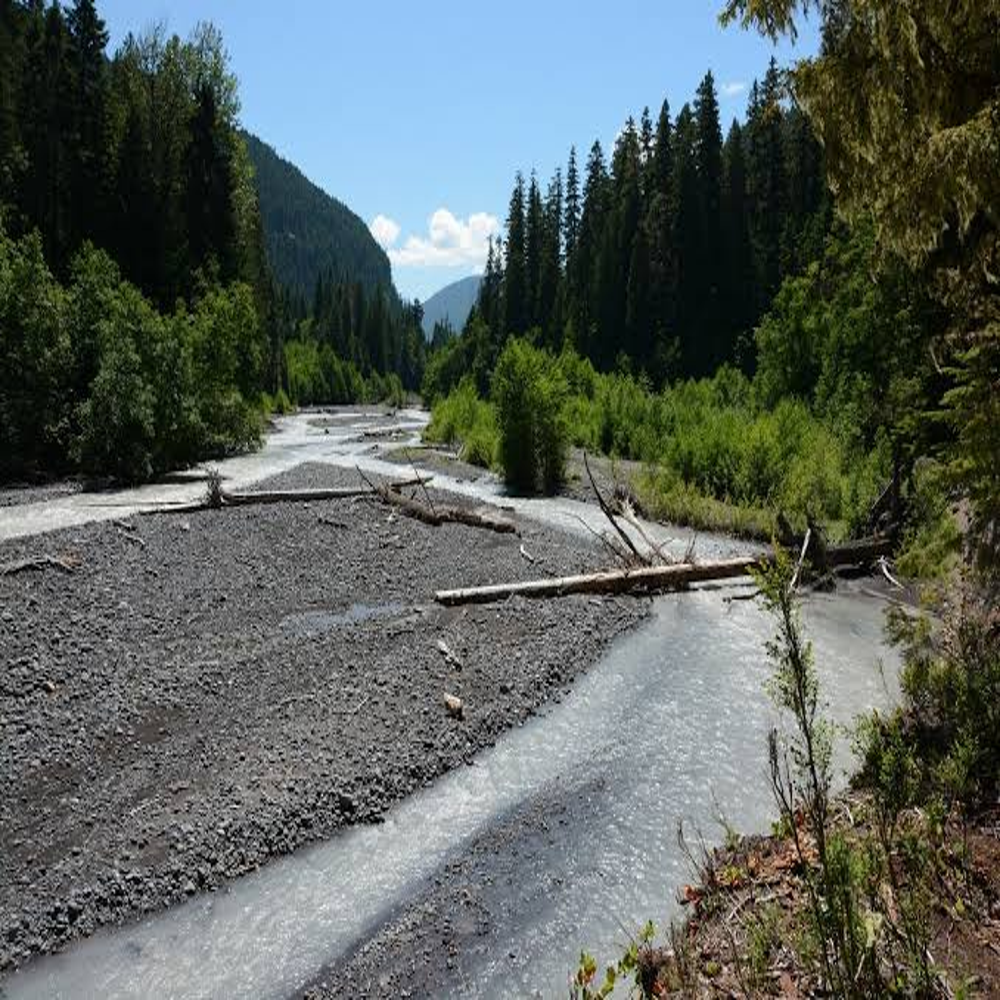
Body of water present: yes
Land polluted: no
Water polluted: no
Pollution percentage: 0%